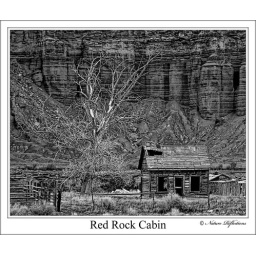
Homestead Cabin in front of red rock cliff in Capital Reef area of Southern Utah (view large)